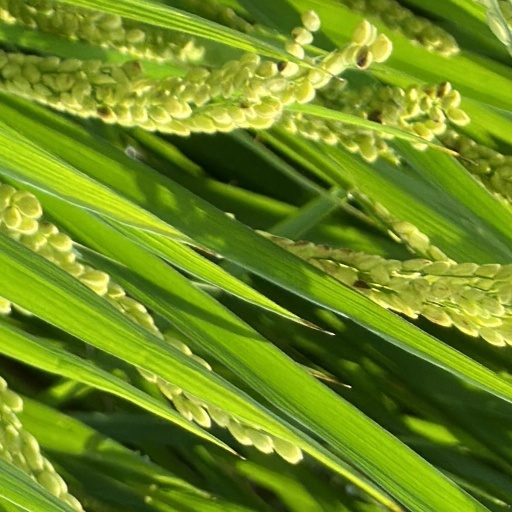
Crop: rice